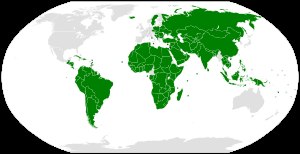
PLO / Historie / Udråbelsen af en palæstinensisk stat
Kort over lande som anerkender Staten Palæstina.
PLO, Palestine Liberation Organization er en palæstinensisk organisation, der ønsker at oprette en selvstændig palæstinensisk stat. PLO har haft observatørstatus i FN siden 1974 og er anerkendt af mere end 100 lande som "den eneste legitime repræsentant for det palæstinensiske folk".